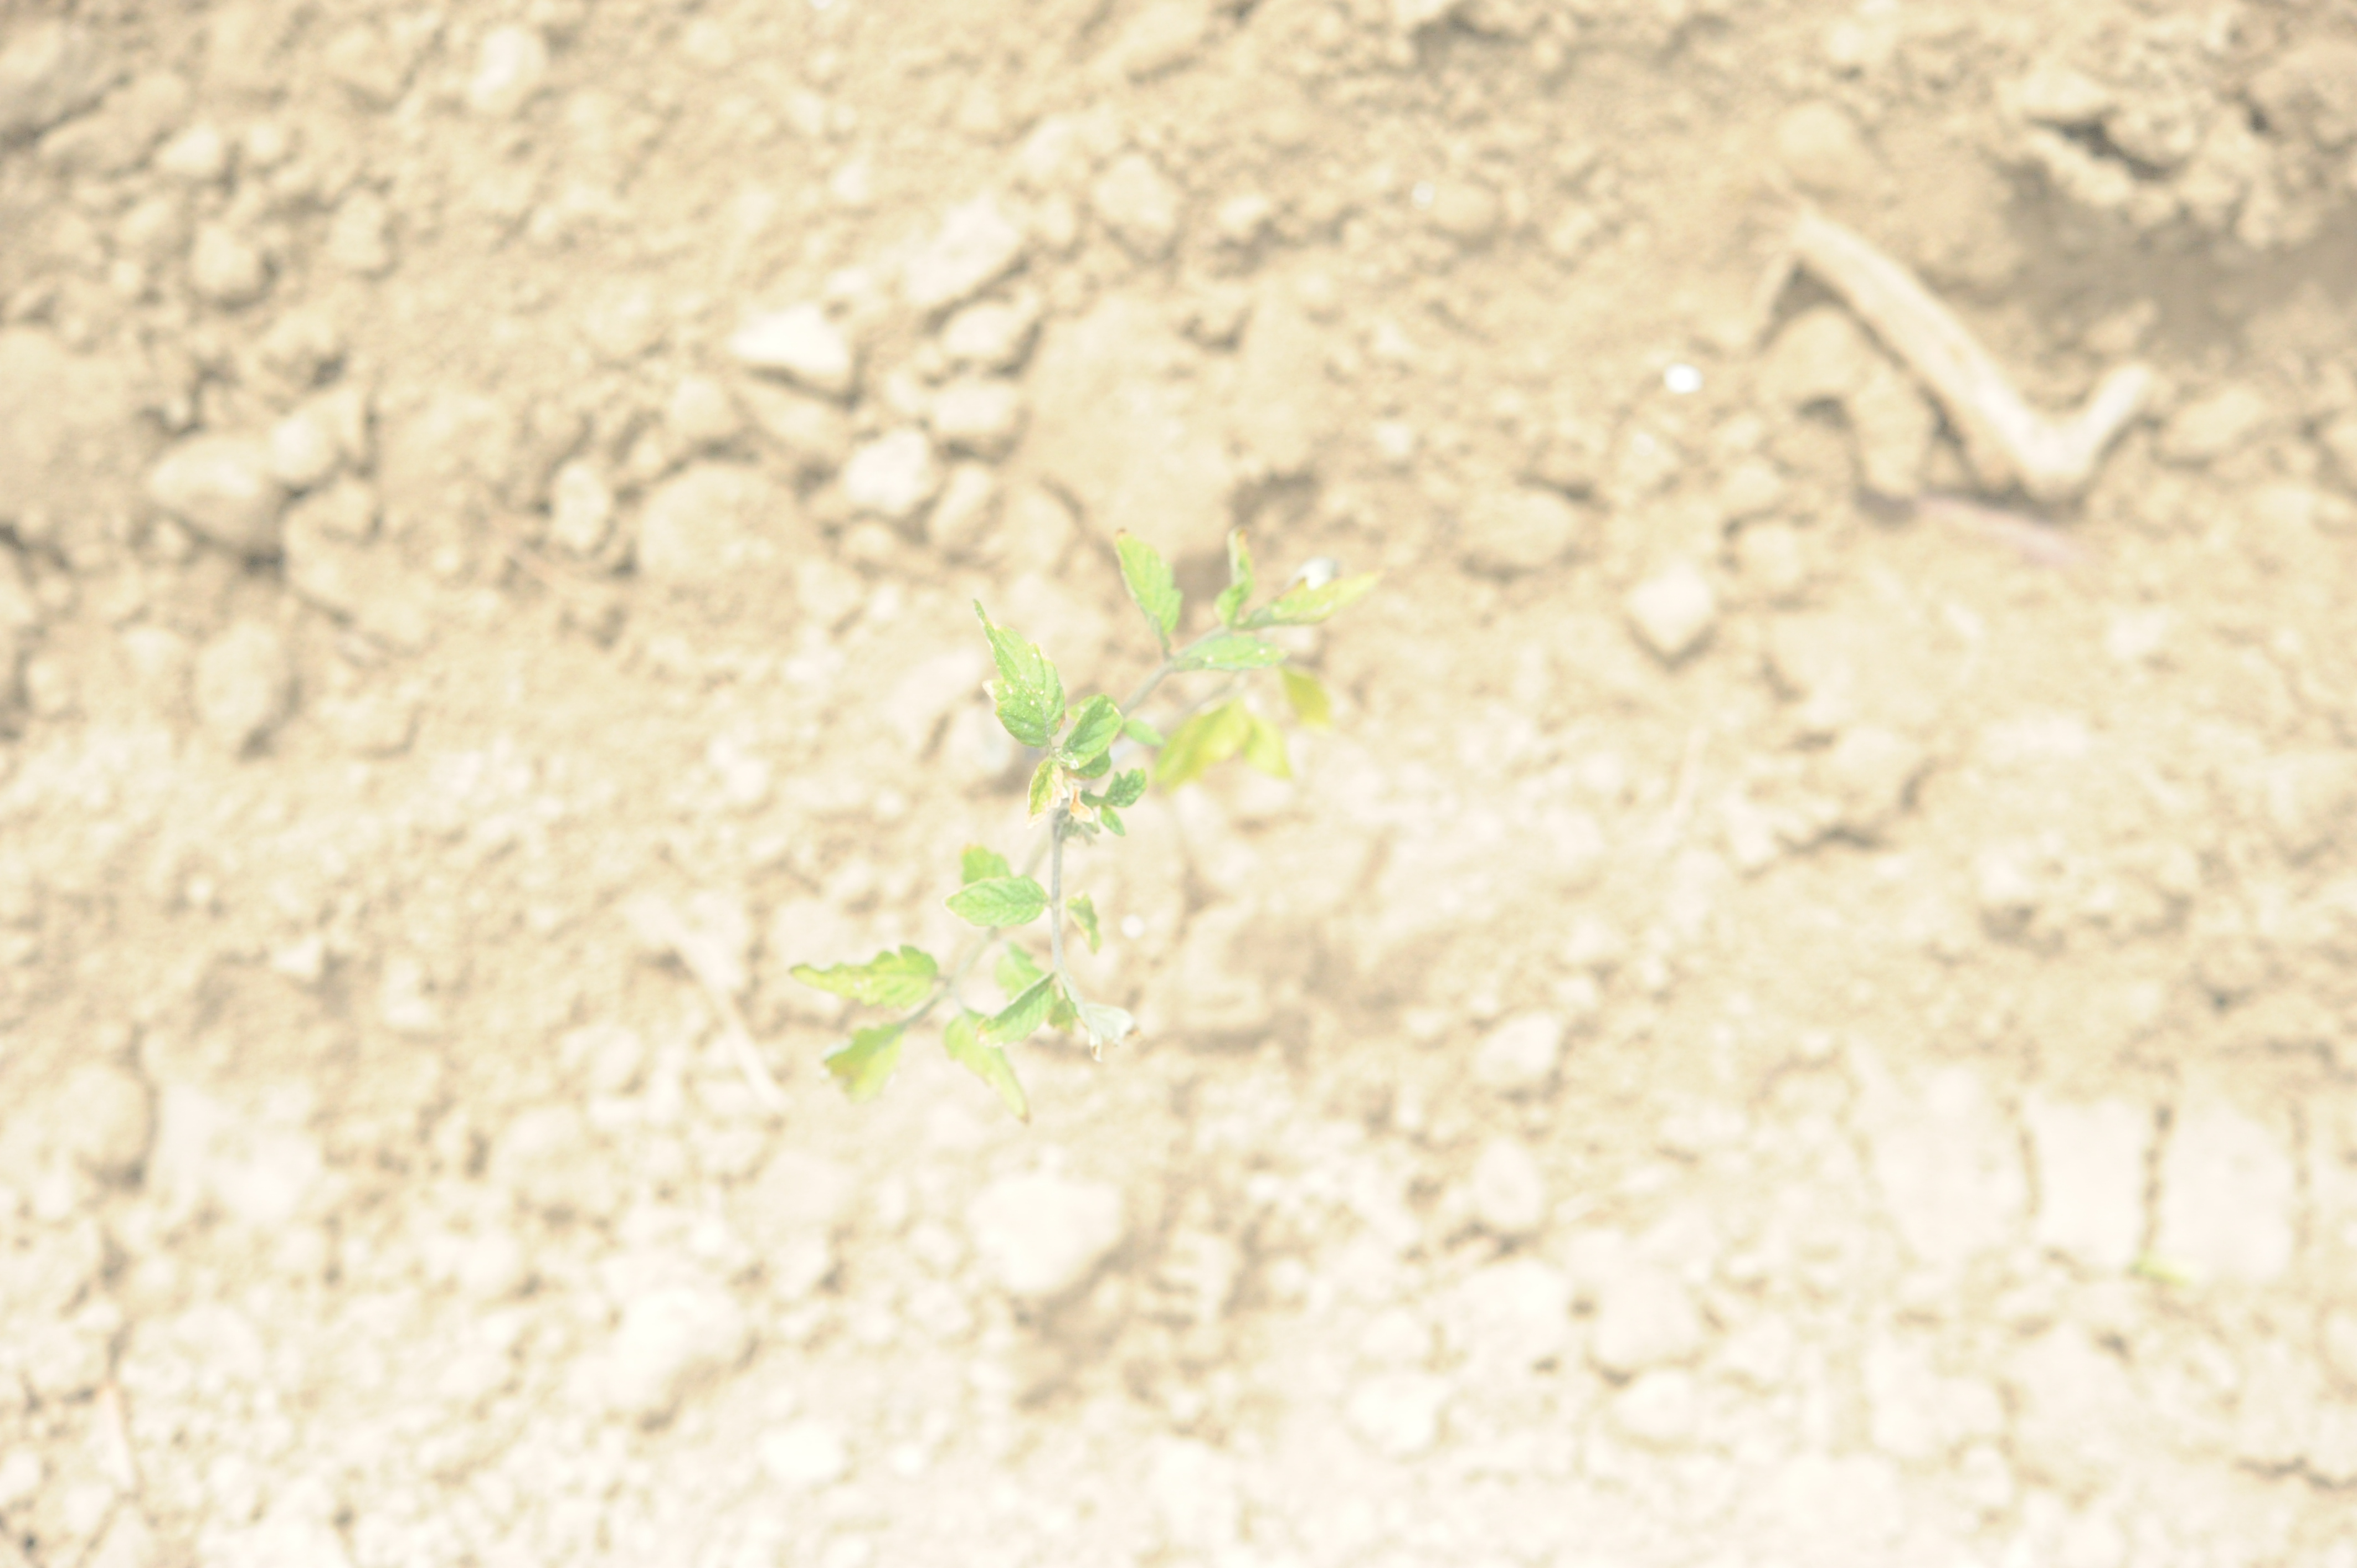
Label: tomato